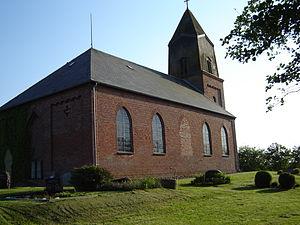
Uelvesbüll est une commune de l'arrondissement de Frise-du-Nord, Land de Schleswig-Holstein.